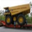
Label: truck